Hockessin, Delaware

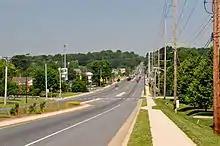
Lancaster Pike (Route 41) in Hockessin, facing north towards the business/retail area

The main road through Hockessin is Delaware Route 41 (Lancaster Pike) which heads southeast toward Wilmington and northwest toward the Pennsylvania border, where it becomes Pennsylvania Route 41 and continues toward Lancaster. South of Hockessin, Delaware Route 48 splits from DE 41 to follow Lancaster Pike to Wilmington while DE 41 continues along Newport Gap Pike to Prices Corner. Delaware Route 7 passes through the western part of Hockessin along Limestone Road, heading north to the Pennsylvania border and south toward Pike Creek and Christiana. The northern terminus of the Wilmington and Western Railroad, a tourist railroad, is in Hockessin; the railroad follows the Red Clay Creek valley south to Greenbank. DART First State provides bus service to Hockessin along Route 20, which follows Lancaster Pike to Wilmington and ends at the Wilmington station served by Amtrak and SEPTA Regional Rail's Wilmington/Newark Line. DART First State's Route 20 bus serves park and ride lots located at Hockessin Memorial Hall and the Wells Fargo bank.